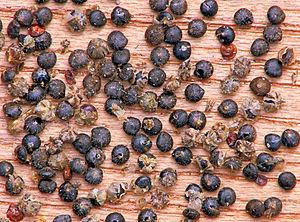
Le Chénopode blanc, ou Ansérine blanche, est une espèce de plantes annuelles de la famille des Amaranthaceae. Très présente dans les lieux cultivés, elle est originaire d'Europe, du Moyen-Orient et d'Afrique du Nord, et naturalisée dans d'autres régions.